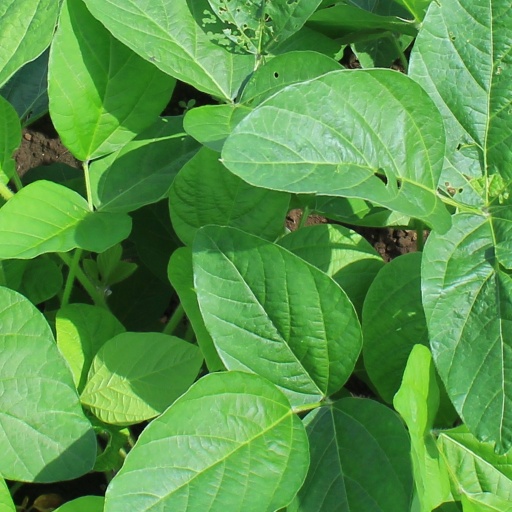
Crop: soybean